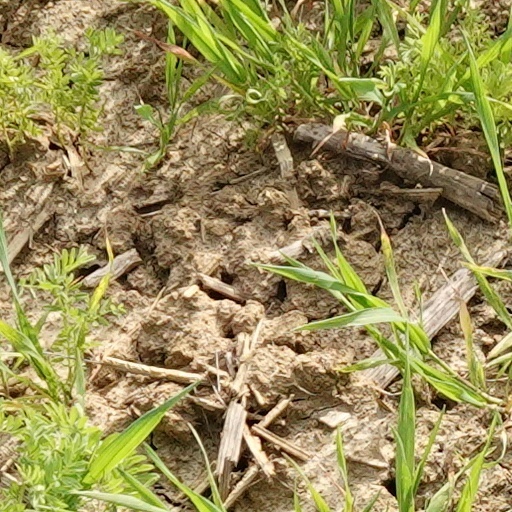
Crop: wheat